Rock art in Iran

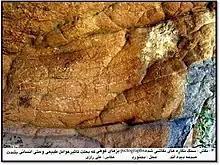
Bojnoord ("nargesloo") rock arts in Iran

The following table offers the first classification of petroglyphs according to redundancy and frequency.